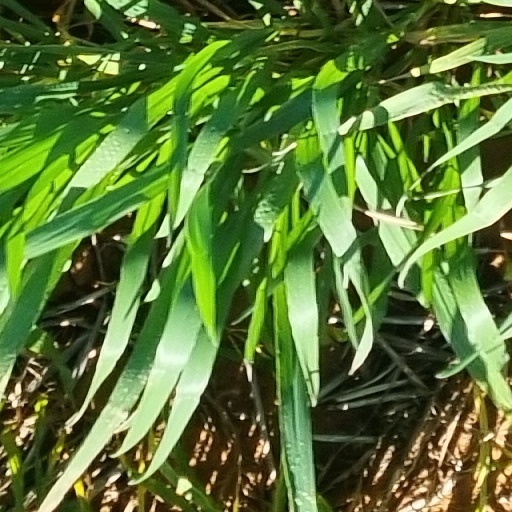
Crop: wheat